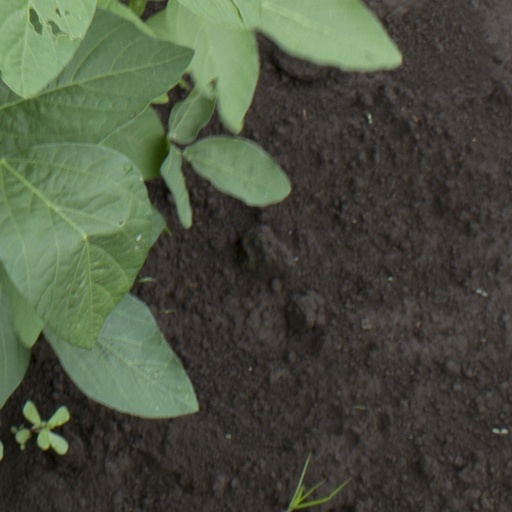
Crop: soybean